Saint Hernin Parish close

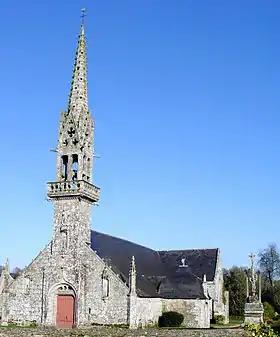
The church at Saint Hernin

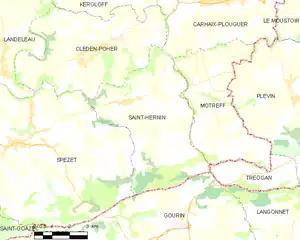
Map showing the location of Saint-Hernin

The Saint Hernin Parish close (Enclos paroissial) is located at Saint-Hernin in the Châteaulin arrondissement within Brittany in north-western France. The parish church was completed in 1682 and the enclos paroissial comprises the church, an ossuary and calvary. The south porch dates to 1632. Statuary in the church includes Saint Hernin, to whom the church is dedicated, Saint Corentin, Saint Michael, Saint Guénolé, Saint Catherine, John the Baptist, a pietà and Saint Peter. It is a listed historical monument since 1972.